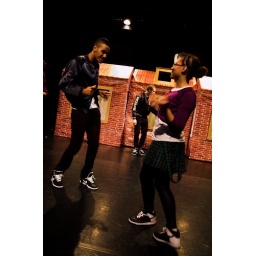
Foto's van de Try Out van Booming Rotterdam door Young Stage in de Hennekijnstraat. Fotograaf Jaap Kooiman